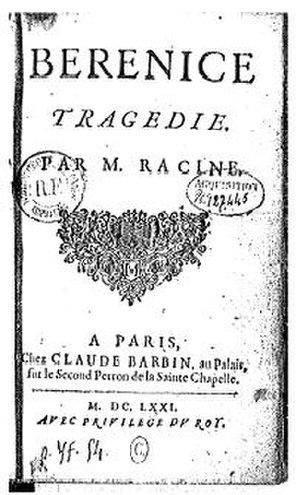
Bérénice, aussi connue comme Julia Berenice, née vers 28, est une fille du roi Agrippa Iᵉʳ. Elle descend des dynasties hérodienne et hasmonéenne de Judée. Elle est mariée très jeune à Marcus Alexander, neveu du philosophe Philon d'Alexandrie et frère de Tibère Alexandre, qui sera procurateur de Judée de 46 à 48.
Bérénice est une tragédie historique en cinq actes et en vers de Jean Racine, représentée pour la première fois le 21 novembre 1670 à l’hôtel de Bourgogne, avec Marie Champmeslé, sa nouvelle actrice vedette, dans le rôle-titre. L'épître dédicatoire est adressée à Colbert.